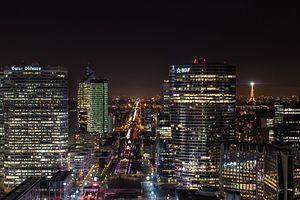
On aperçoit en premier plan la tour EDF et Cœur Défense. En deuxième plan la tour GDF et la tour CB21. En troisième plan on voit la grande roue place concorde et la tour Eiffel. https://www.instagram.com/p/BPaXUEzBkIg/?igshid=en087yzvk04r Taking by subterranologie.com
L’Arche de la Défense ou Grande Arche est un immeuble de bureaux situé dans le quartier d'affaires de La Défense à l'ouest de Paris, sur le territoire de la commune de Puteaux. Inaugurée en 1989 au moment du bicentenaire de la Révolution sous le nom de Grande Arche de la Fraternité, et construite sur l'axe historique parisien, c'est l'un des grands travaux de François Mitterrand réalisés au cours de son premier mandat de président de la République française.